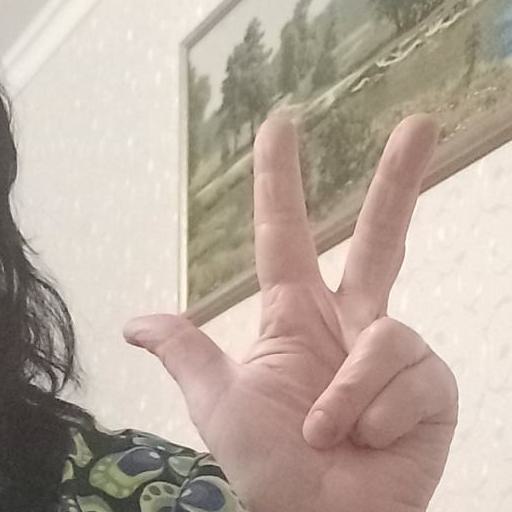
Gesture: three2